Kangchenjunga

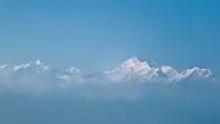
Five Treasures of Snow

The area around Kangchenjunga is said to be home to a mountain deity, called "Dzö-nga" or "Kangchenjunga Demon", a type of yeti or rakshasa. A British geological expedition in 1925 spotted a bipedal creature which they asked the locals about, who referred to it as the "Kangchenjunga Demon".